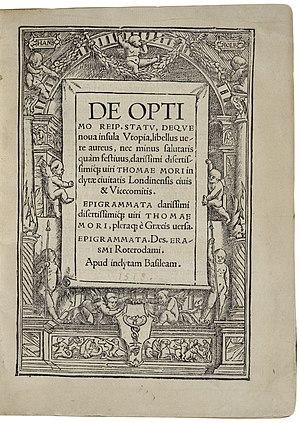
L'Utopie est un ouvrage de Thomas More écrit en latin et publié en 1516. Thomas Morus fut un juriste, historien, philosophe, humaniste et homme politique anglais.